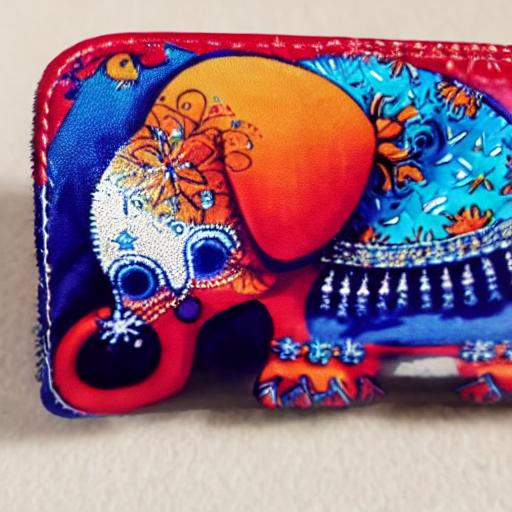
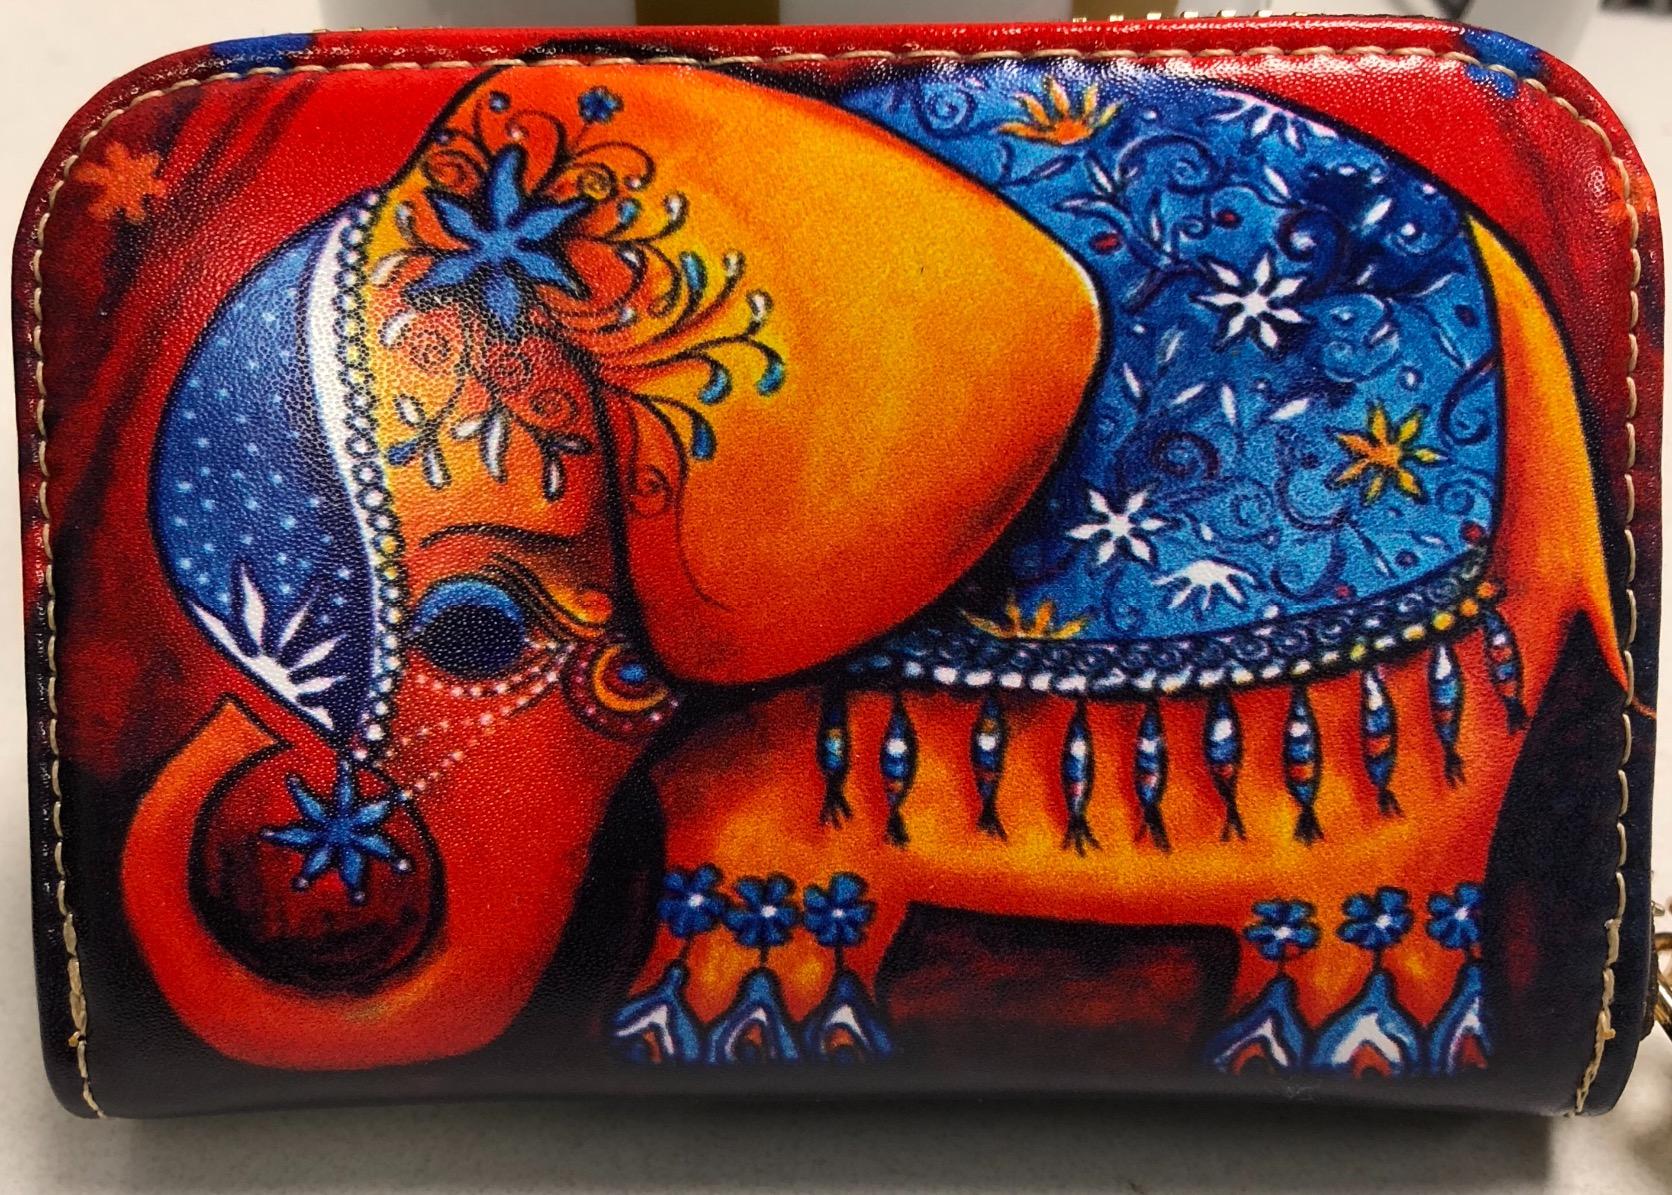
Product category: accessories_keychain
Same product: no